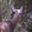
Label: deer